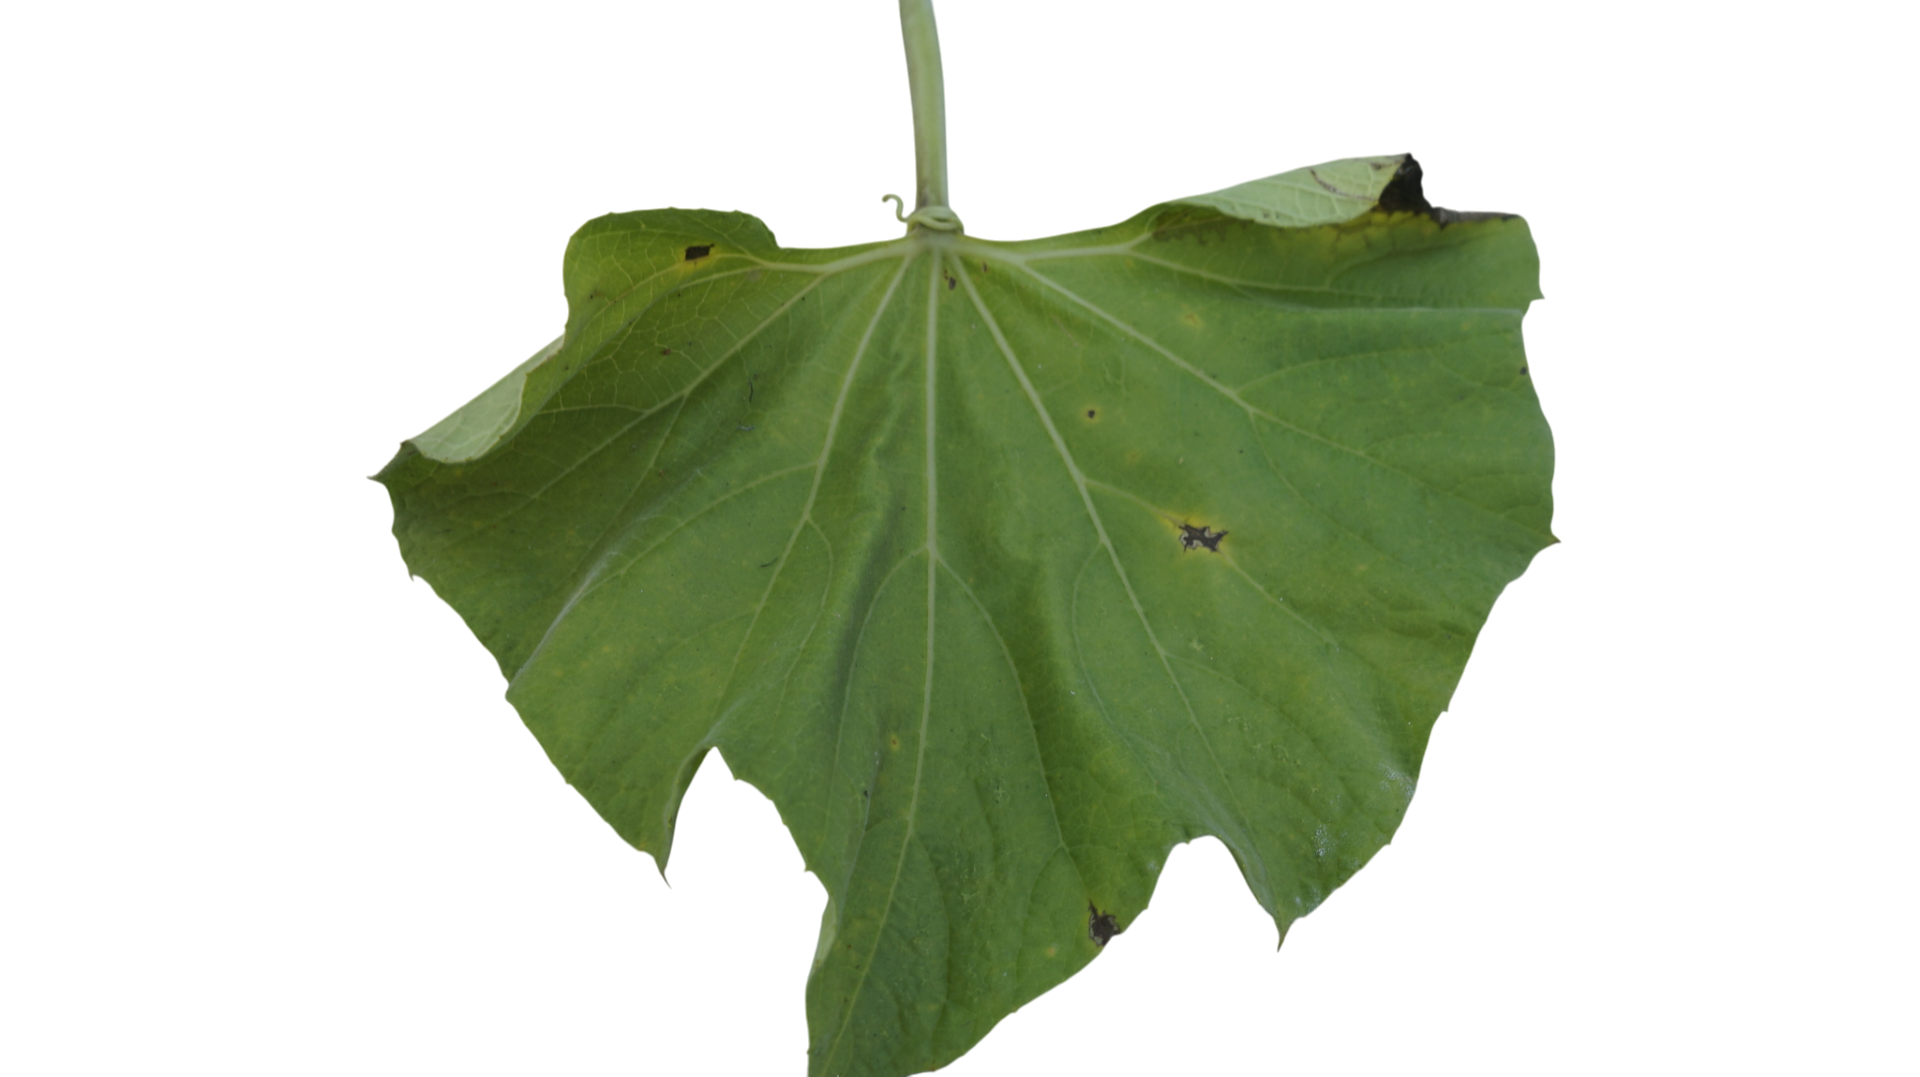
Crop: Bottle Gourd
Label: Early_Alternaria_Leaf_Blight